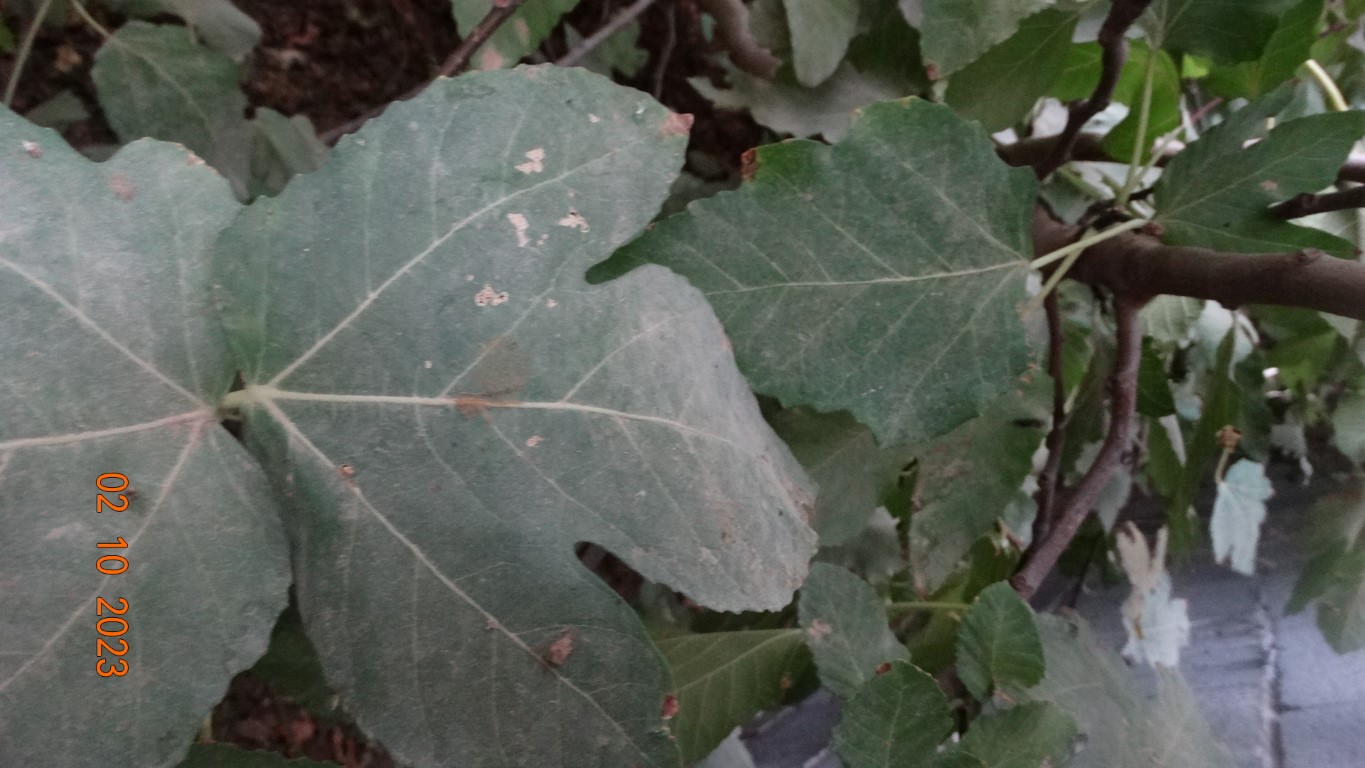
Label: healthy